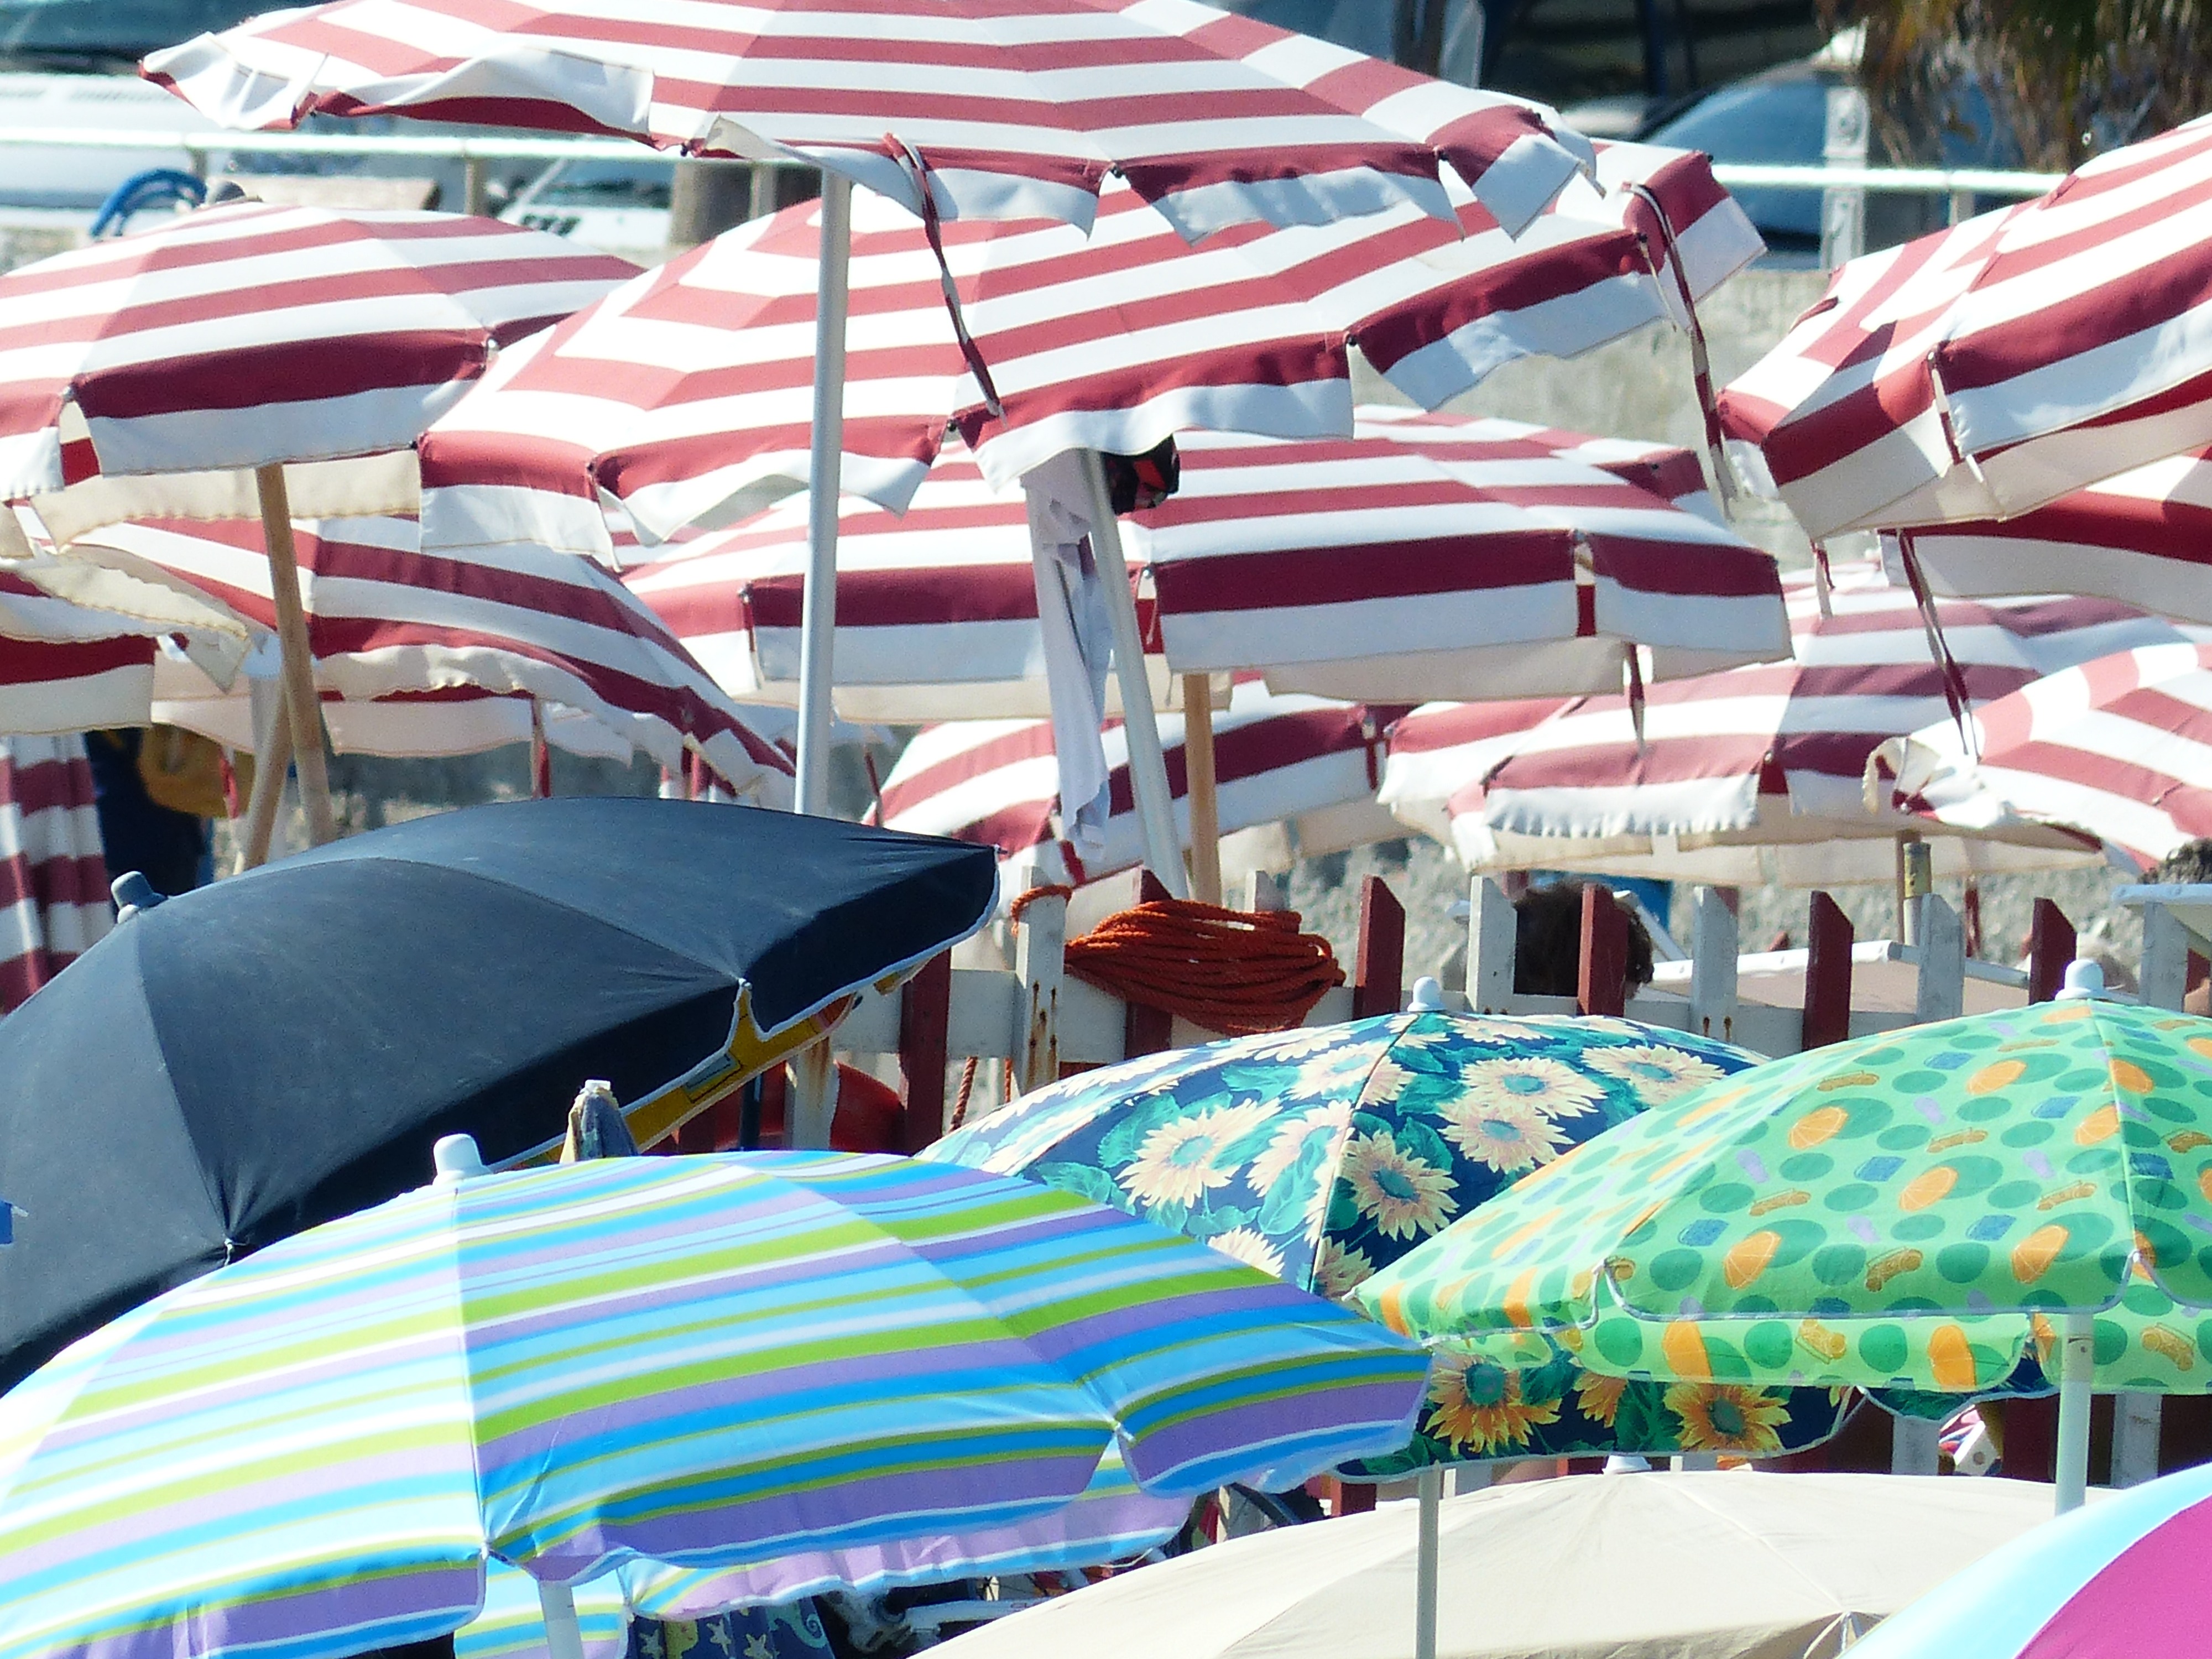
vehicle, amusement park, holiday, market, heat, public space, resort, hot, shade tree, parasols